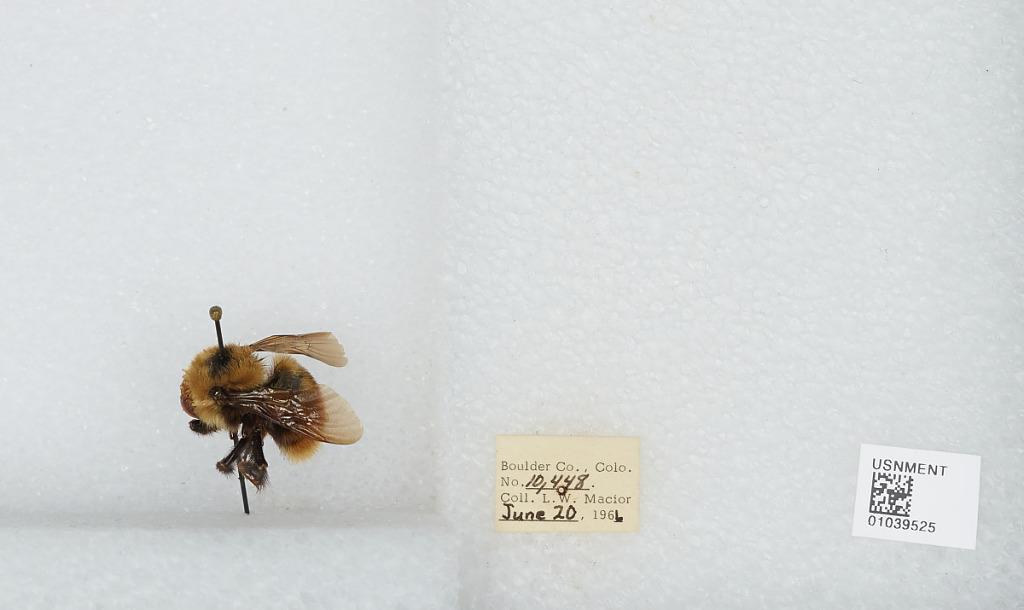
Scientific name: Bombus (Cullumanobombus) rufocinctus Cresson
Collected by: L. Macior
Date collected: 1966-6-20
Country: United States
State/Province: Colorado
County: Boulder
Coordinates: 40.015, -105.27